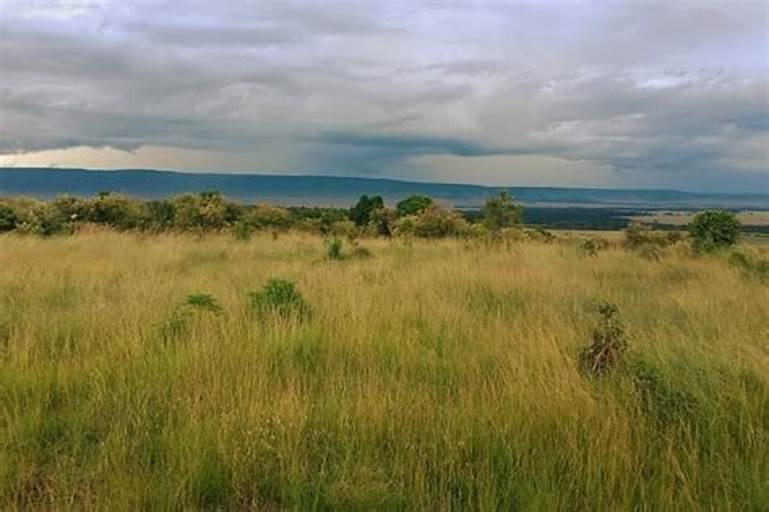
Msitu mkubwa uliokuwa na nyasi za aina mbili, kijani na njano huku juu yake ukionekana mlima kwa mbali pia kukiwepo na wingu lenye rangi ya bluu na nyeupe.